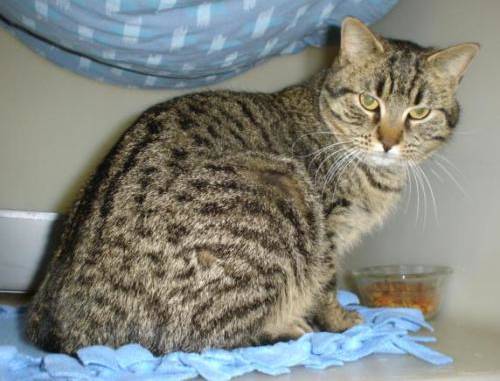
Label: cat